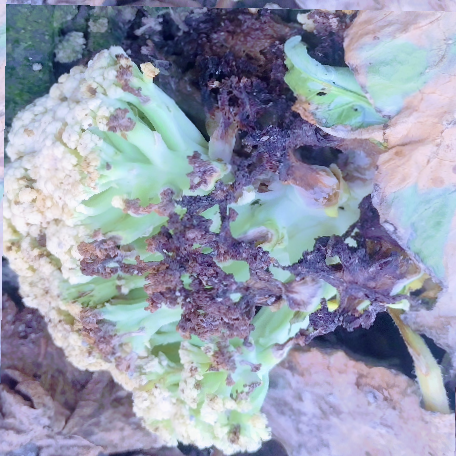
Label: Bacterial spot rot